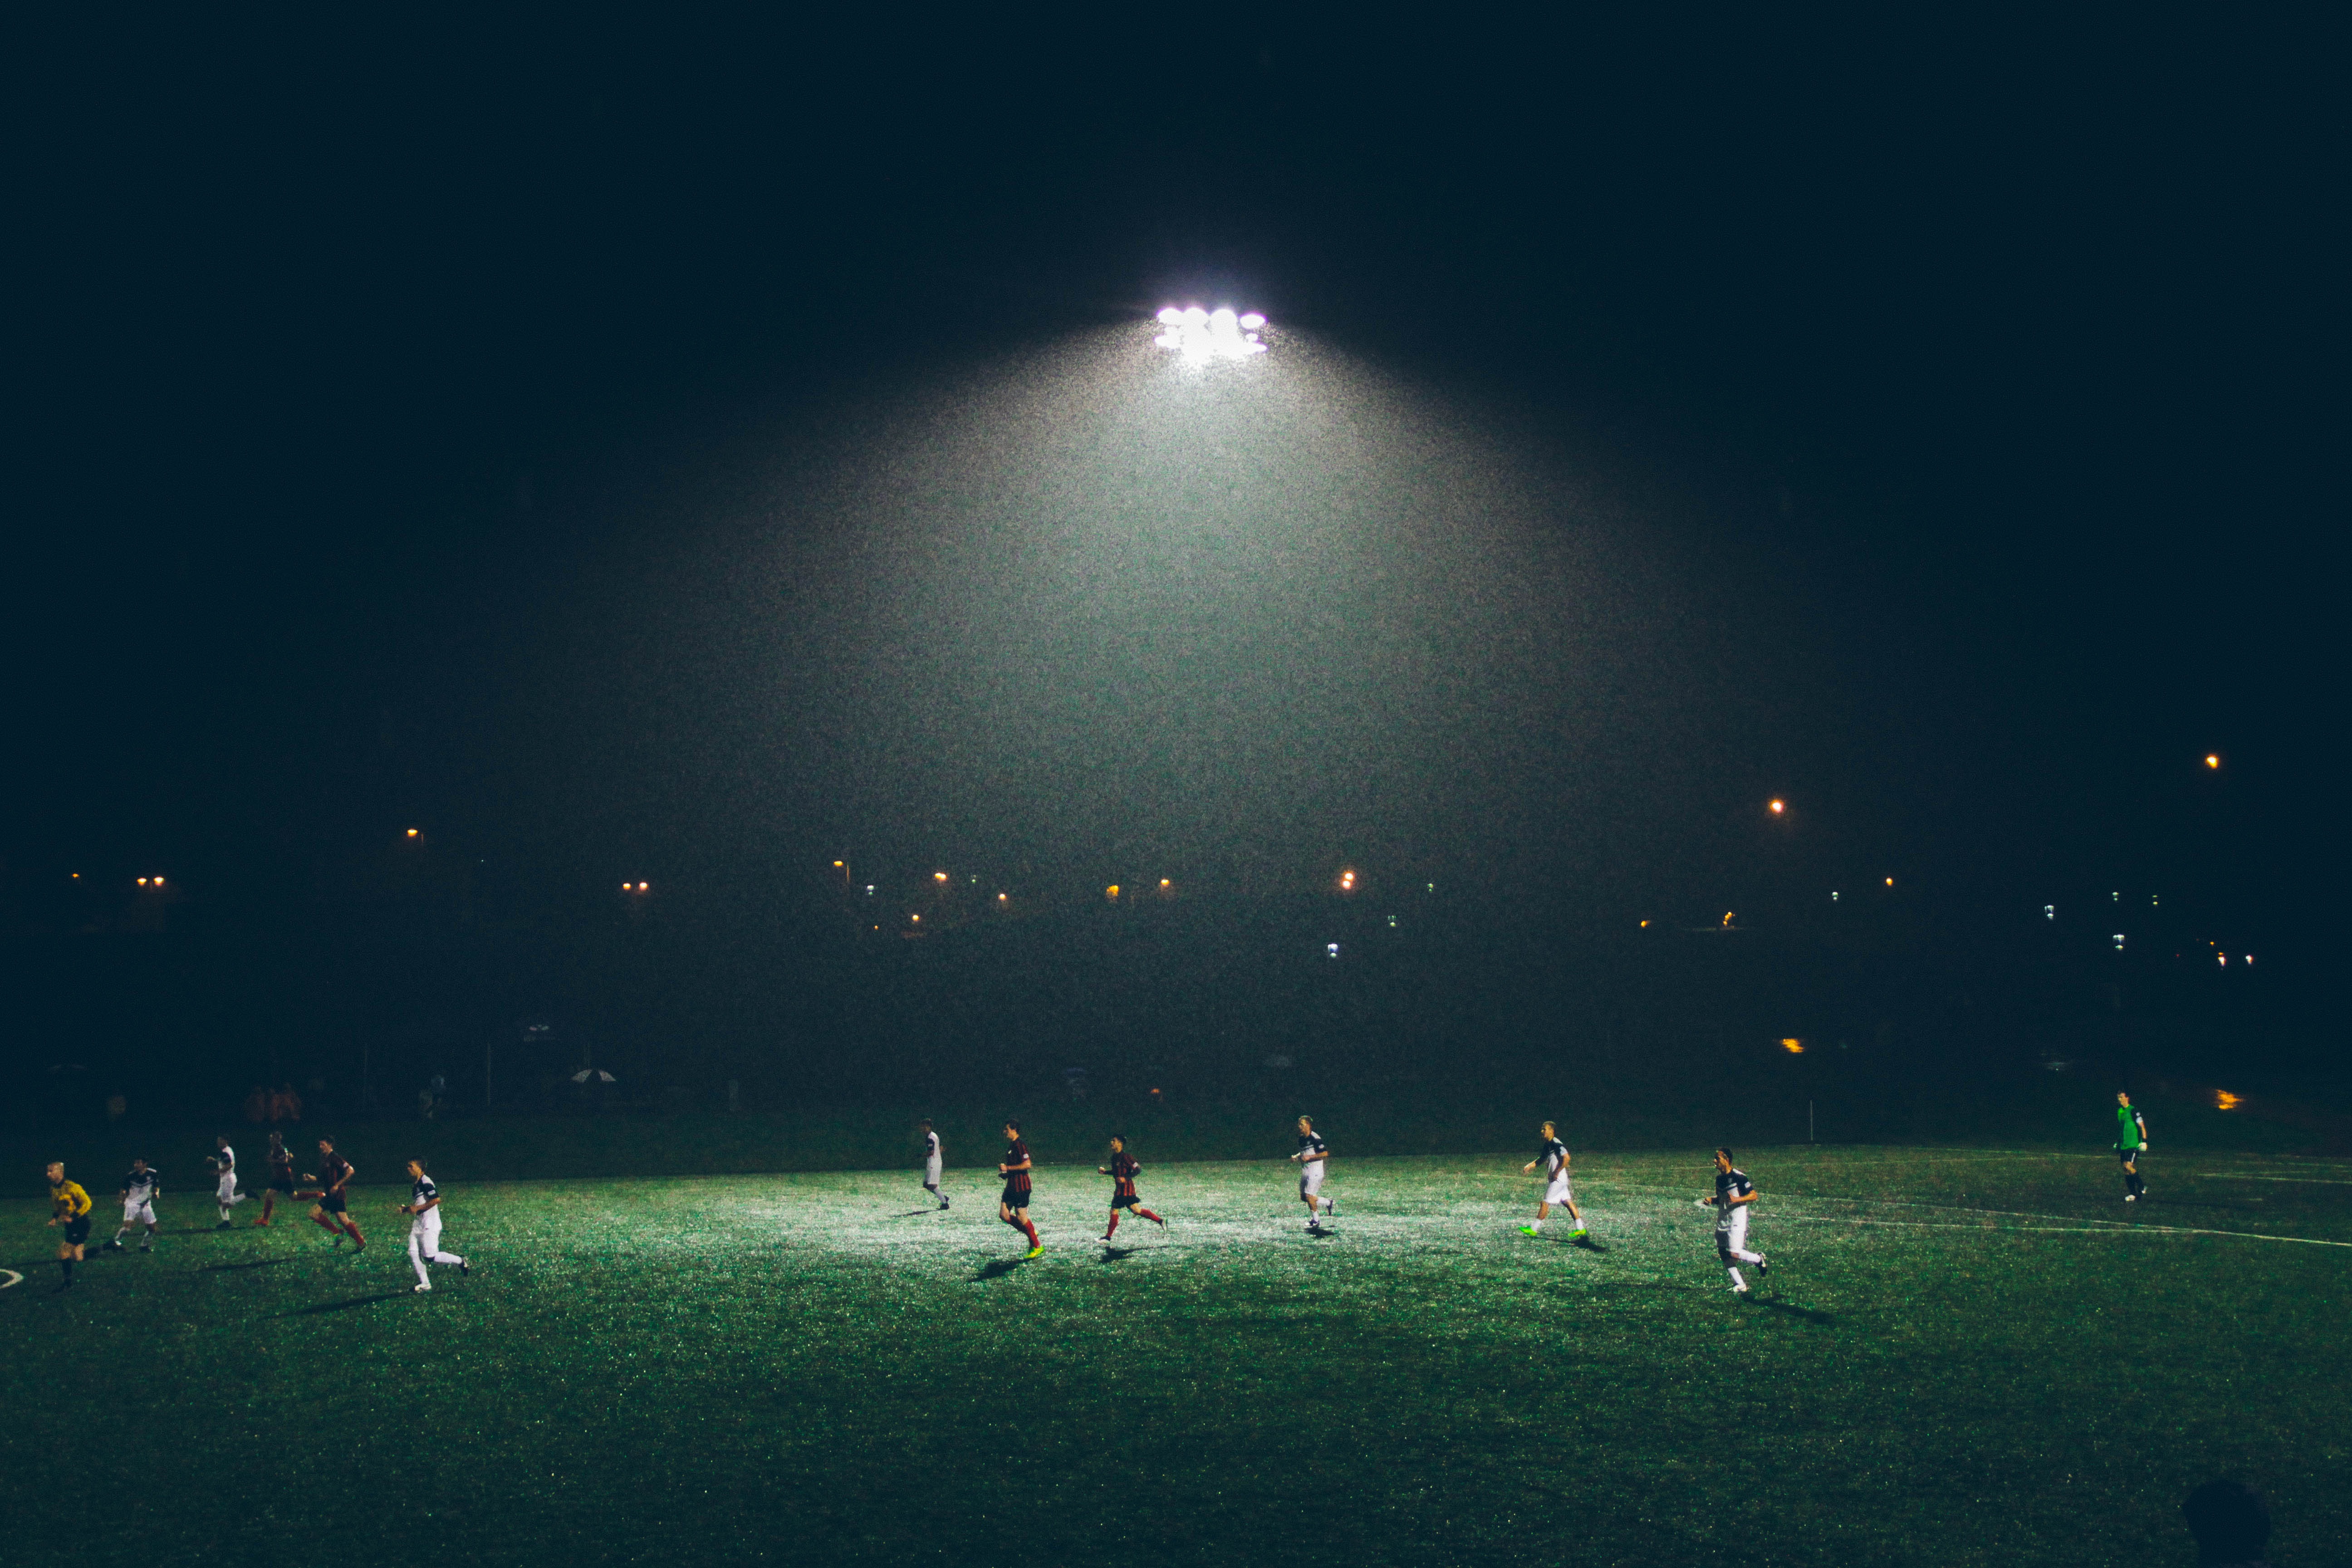
sky, sport venue, atmosphere, light, lighting, atmospheric phenomenon, night, cloud, stadium, player, competition event, team sport, floodlight, darkness, midnight, horizon, sports equipment, evening